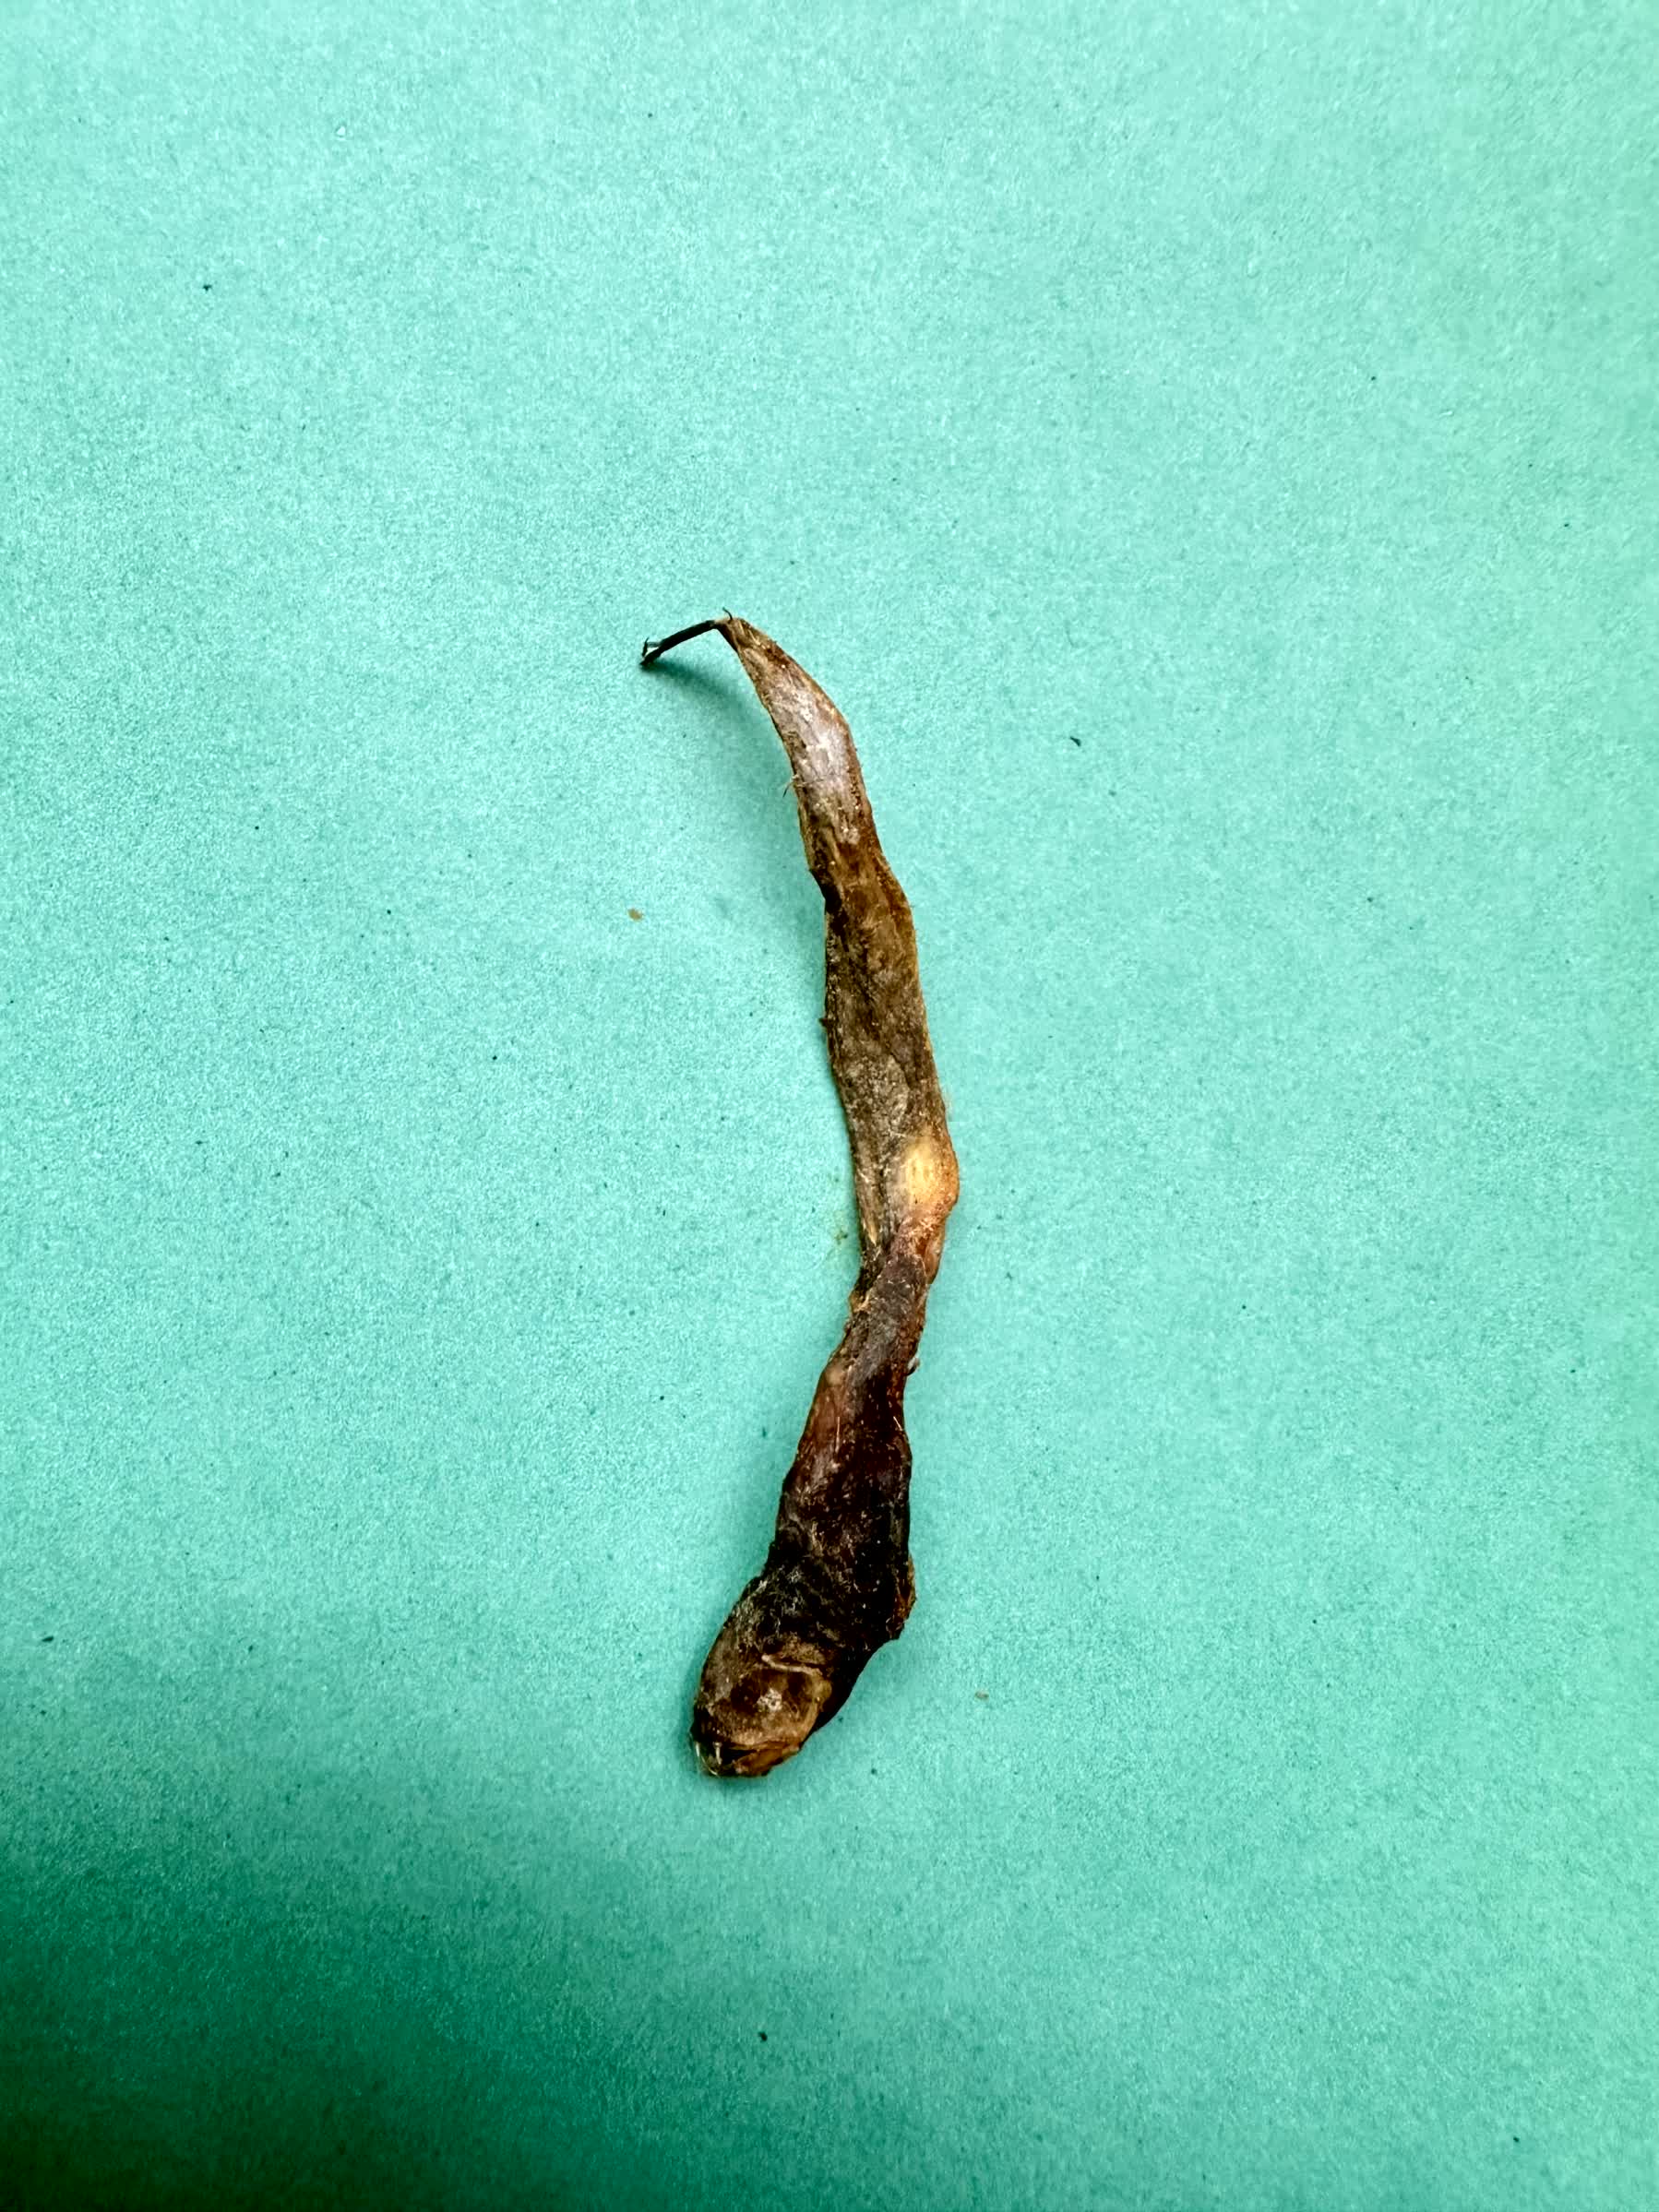
Species: Chewa